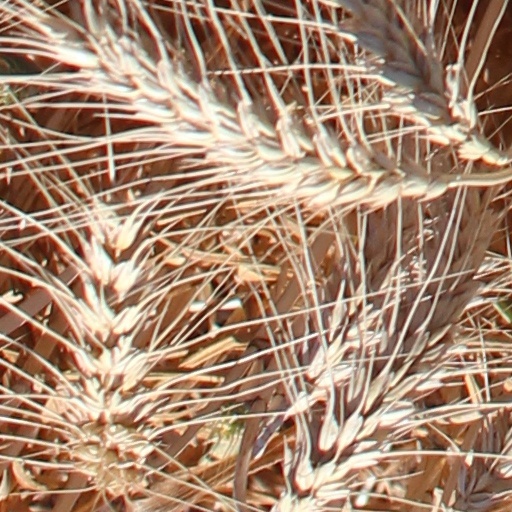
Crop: wheat